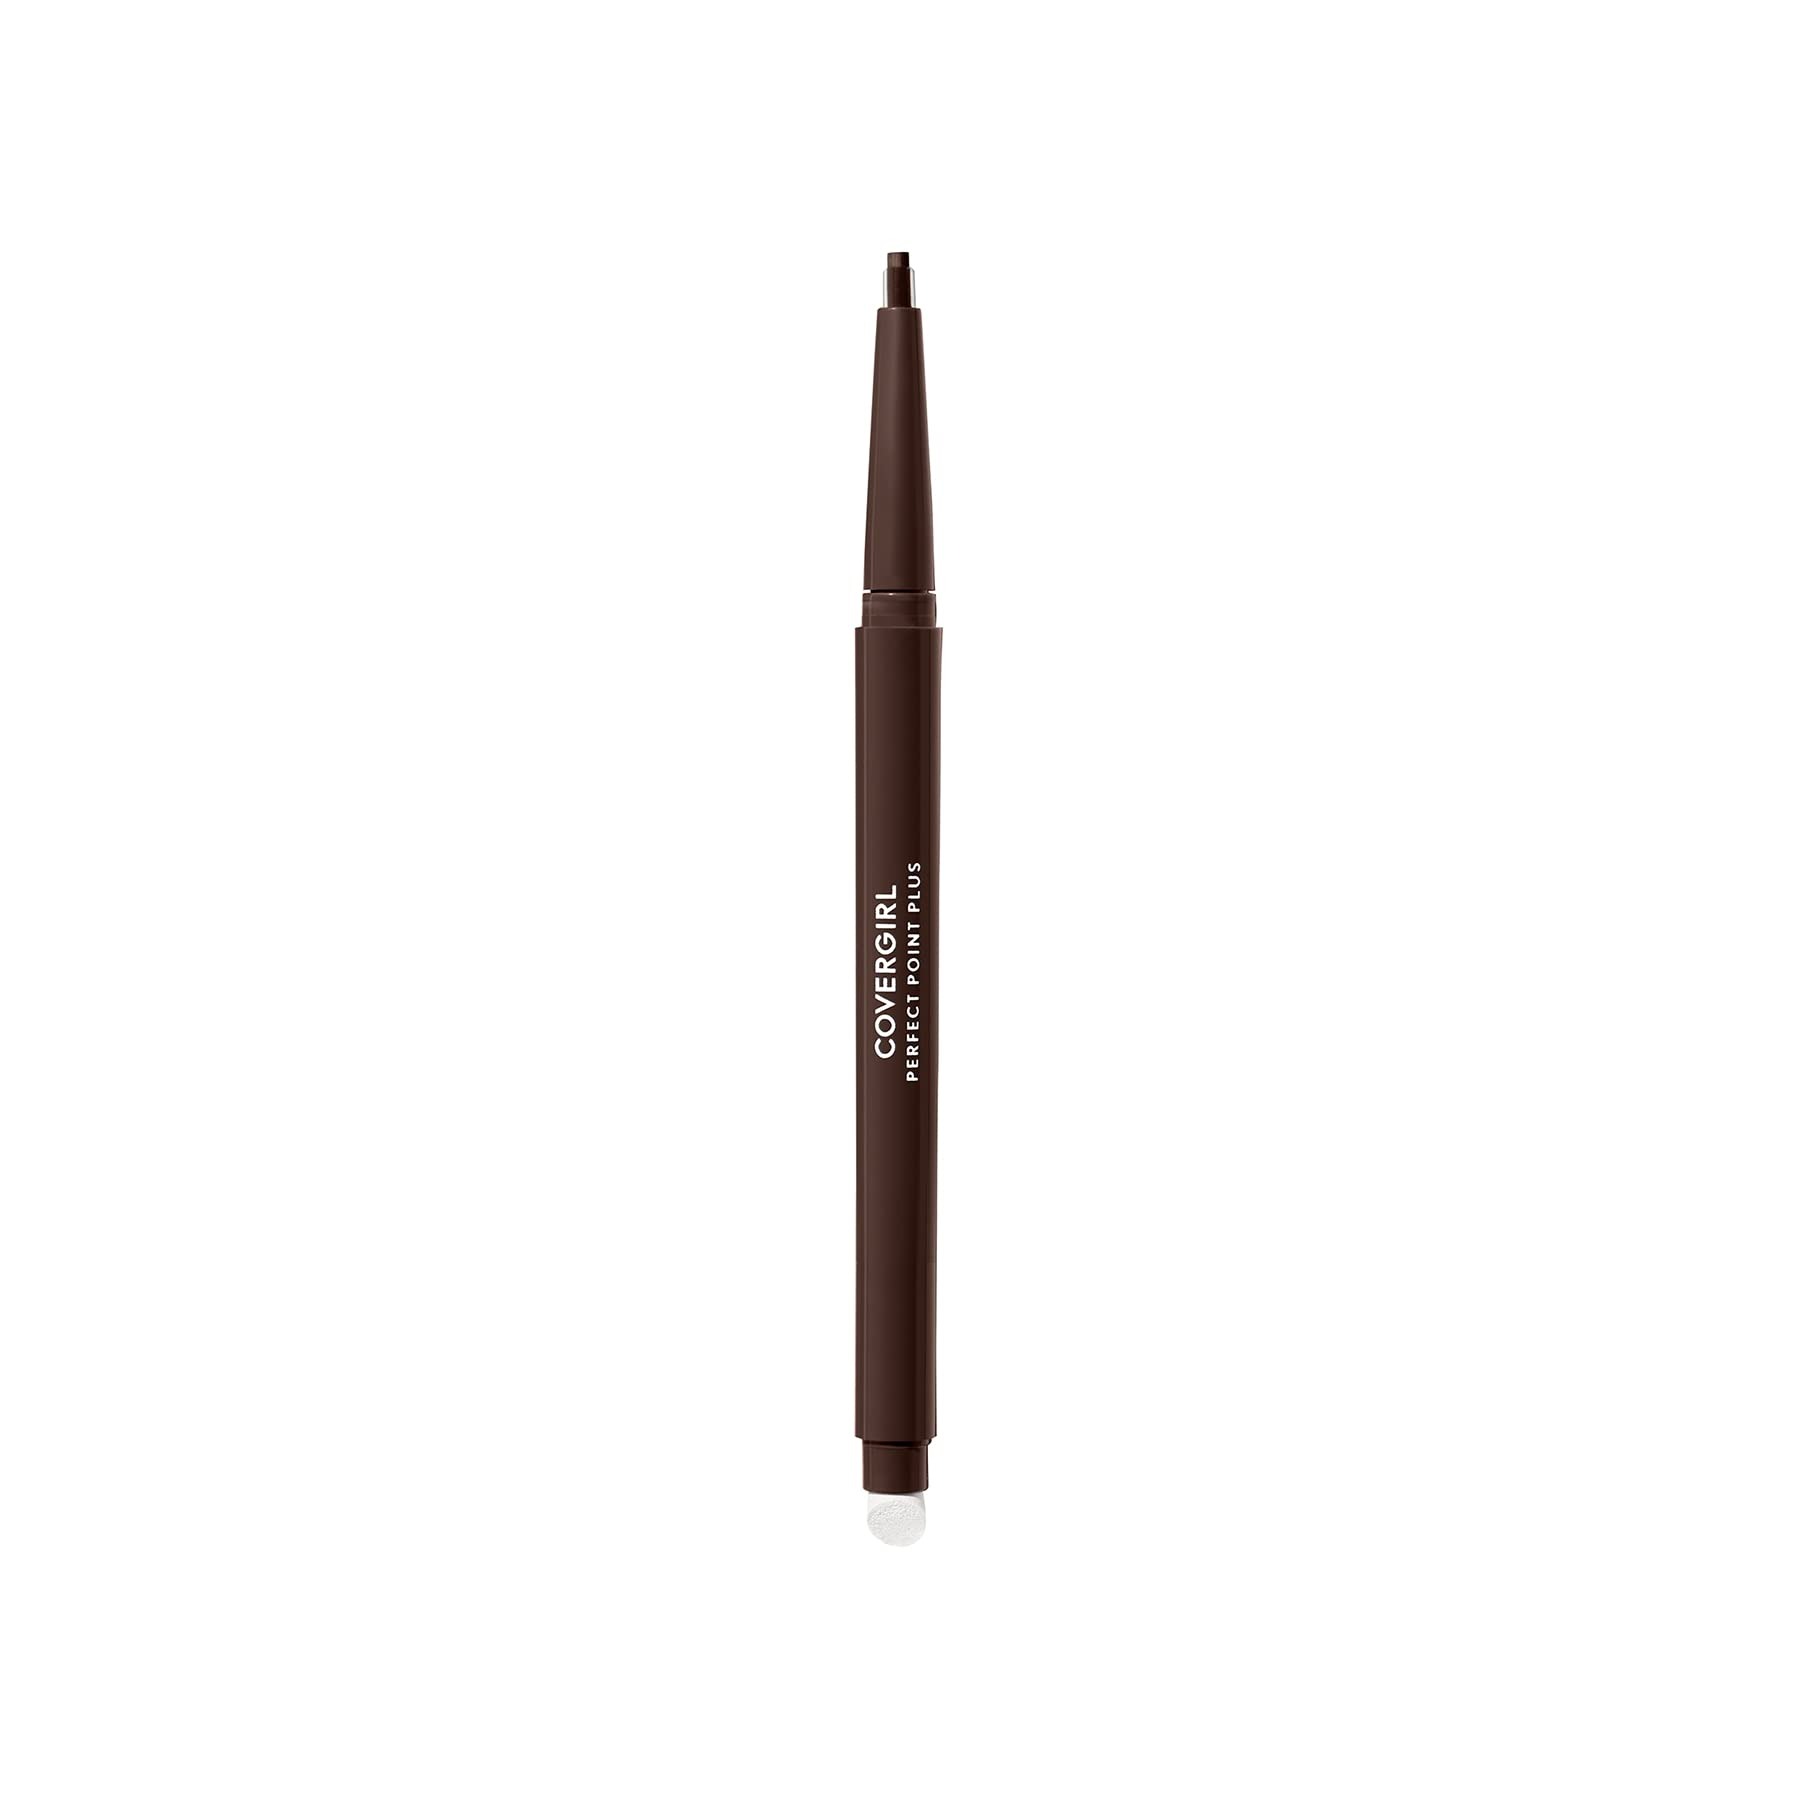
Item Name: CoverGirl Perfect Point Plus Eyeliner Pencil, Espresso, Long-Lasting, Versatile Brown Eyeliner, Soft Smudging Tip, No Sharpening Needed, Pack of 1
Bullet Point 1: EYELINER PERFECTION: Versatile eye pencil helps create your perfect eyeliner look
Bullet Point 2: SOFTEN IT UP: Use the soft smudger tip to blend eyeliner for a smokier look
Bullet Point 3: NO SHARPENING NEEDED: The specially designed tip self-sharpens as you need it
Bullet Point 4: AVAILABLE IN MULTIPLE COLORS: Choose from several gorgeous shades for your best look
Bullet Point 5: CRUELTY-FREE: Covergirl products are Leaping Bunny Certified by Cruelty-Free International, meaning they are never tested on animals
Value: 0.08
Unit: Ounce

Price: 7.49